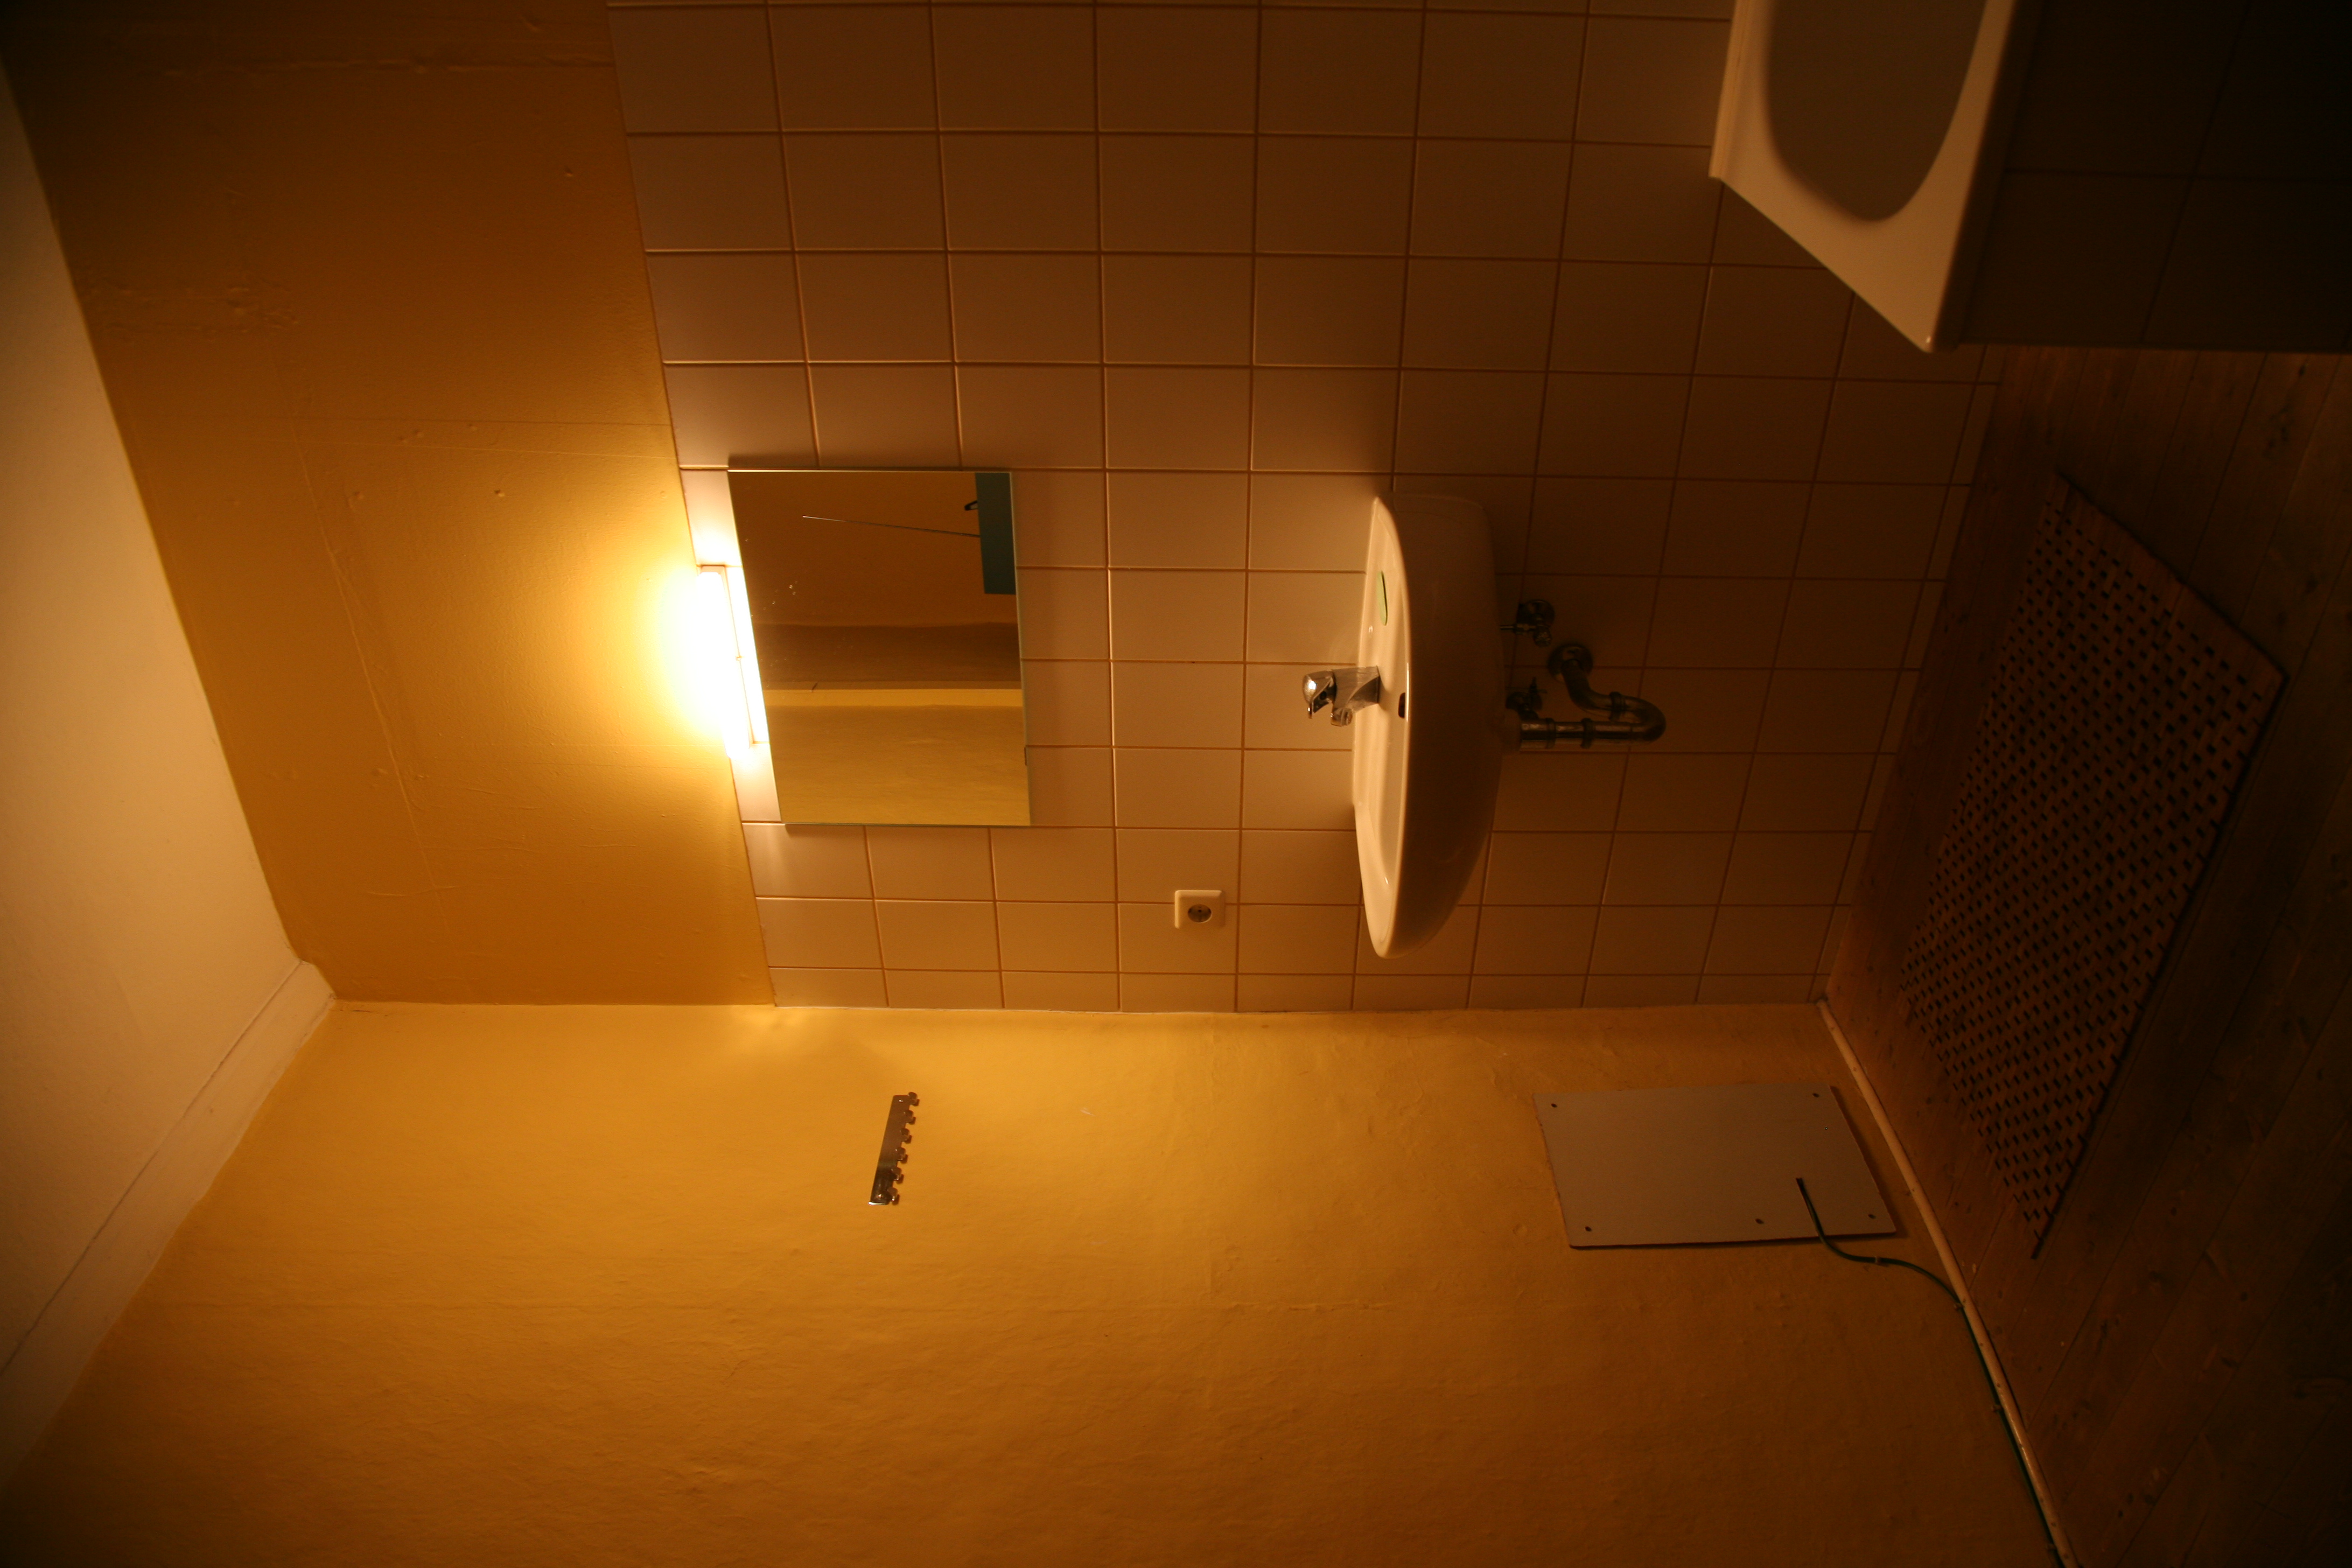
house, floor, room, lighting, apartment, interior design, bathroom, design, germany, allemagne, lavabo, salledebain, thuringia, weimar, thuringe, th ringen, badezimmmer, plumbing fixture